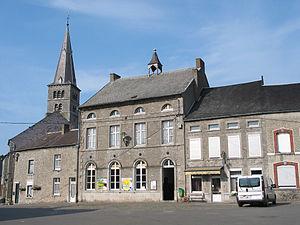
Petigny (Belgique), l’ancienne maison communale.
Petigny est une section de la ville belge de Couvin située en Région wallonne dans la province de Namur. Le village, habité par mille Petignolais et Petignolaises, est dénommé « village de pierres et d'eau », en raison de sa situation géographique : sur de très nombreuses sources et des petits cours d'eau, au fond d'une vallée creuse enfermée par des roches calcaires.